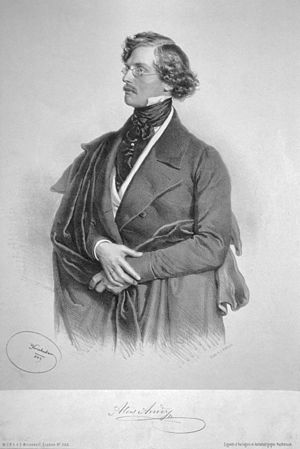
Alois Ander
Alois Ander var en böhmisk operasanger og tenor.